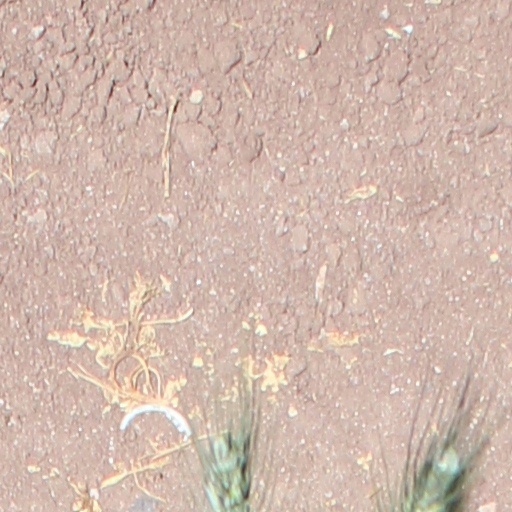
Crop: wheat